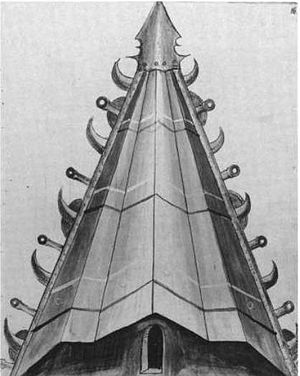
Bellifortis / Historie
En stor krigsvogn, som antages at være opfundet af Alexander den Store (Bellifortis).
Bellifortis er det første fuldt illustrerede manuskript om militærteknologi, og dateres til starten af 1400-tallet. Det opsummere materiale fra klassiske forfatter om militærteknologi som Vegetius' De Re Militari og Frontinus' anekdotiske Strategemata, og lægger vægt på poliorcetiks, eller kunsten at føre belejringskrig, men omhandler også magi som et supplement til krigskunst; og "det er fyldt med astrologi," kommenteret af Lynn White, Jr. i en gennemgang af den første faksimile-udgave.